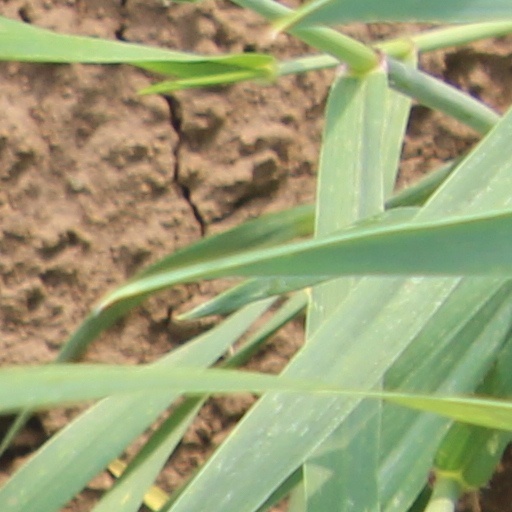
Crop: wheat